Olga Smorodskaya

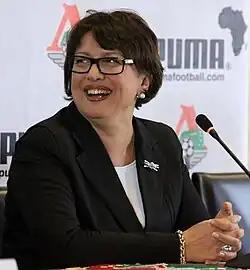
Olga Smorodskaya

Olga Yuryevna Smorodskaya (born 7 November 1956 in Gomel) is a Russian sports executive. Since 4 August 2010, she worked as the president of FC Lokomotiv Moscow. She resigned as Lokomotiv president on 10 August 2016.